Mawddwy Railway

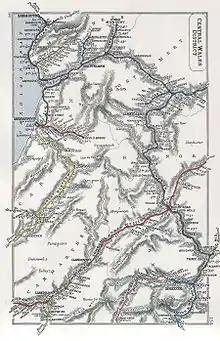
A 1912 Railway Clearing House map showing railways in Central Wales, including the Mawddwy Railway (top centre)

The local community, led by David Davies, grandson of industrialist David Davies and local MP, called a series of meetings with the aim of reviving the railway. He proposed forming a new company to revive it as a light railway. In 1910 a Light Railway Order was granted, permitting the railway company to construct a "new" light railway on the disused trackbed. Davies negotiated an agreement with the Cambrian Railways that would keep the railway in the nominal control of the Mawddwy Railway company, but the Cambrian would fund the rebuilding of the railway, run all services, and keep the majority of the revenue.